Stiletto (2008 film)

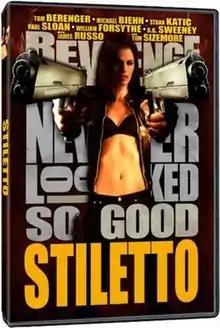
DVD cover art

Stiletto is a 2008 American direct-to-video action film directed by Nick Vallelonga and produced by Nick Vallelonga and Warren Ostergard. It stars Tom Berenger, Michael Biehn, Stana Katic, William Forsythe, and Tom Sizemore. It premiered at Newport Beach International Film Festival on April 28, 2008, and was released on DVD March 3, 2009 by First Look Studios.